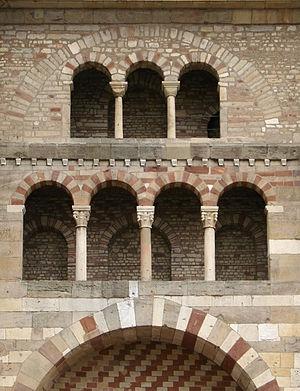
Détail de la façade de la cathédrale Saint-Pierre à Trèves.